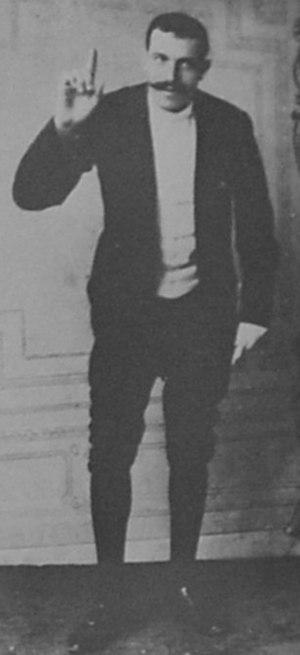
Joseph Pujol, dit Le Pétomane, né le 1ᵉʳ juin 1857 à Marseille et mort le 8 août 1945 à Toulon, est un artiste français particulièrement célèbre pour la remarquable maîtrise de ses muscles abdominaux qui lui permettait de lâcher des gaz à volonté et dans une grande variété de sons. Ce pétomane professionnel pouvait ainsi jouer Au clair de la lune avec un flûtiau. Sa carrière s'étend de 1887 à 1914. Il était l'artiste le mieux payé de son époque lorsqu'il se produisit au Moulin-Rouge. Les recettes quotidiennes de ses numéros dans l'établissement pouvaient s'élever jusqu'à 20 000 francs, plus du double de Sarah Bernhardt, la plus célèbre comédienne de l’histoire du théâtre, alors au sommet de sa gloire.